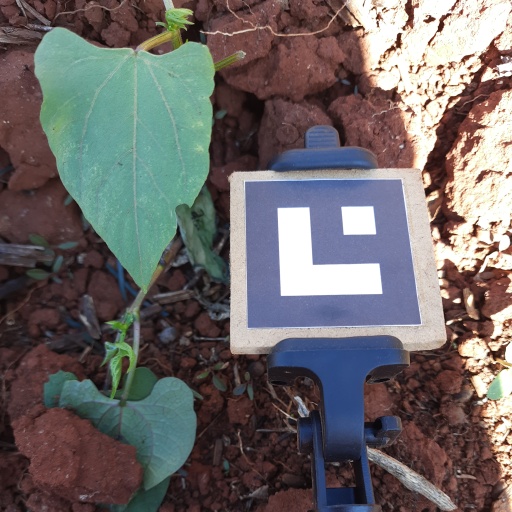
Observations: wavy surface, eating holes in the edge, under shade